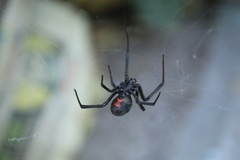
Species: Lactrodectus_hesperus